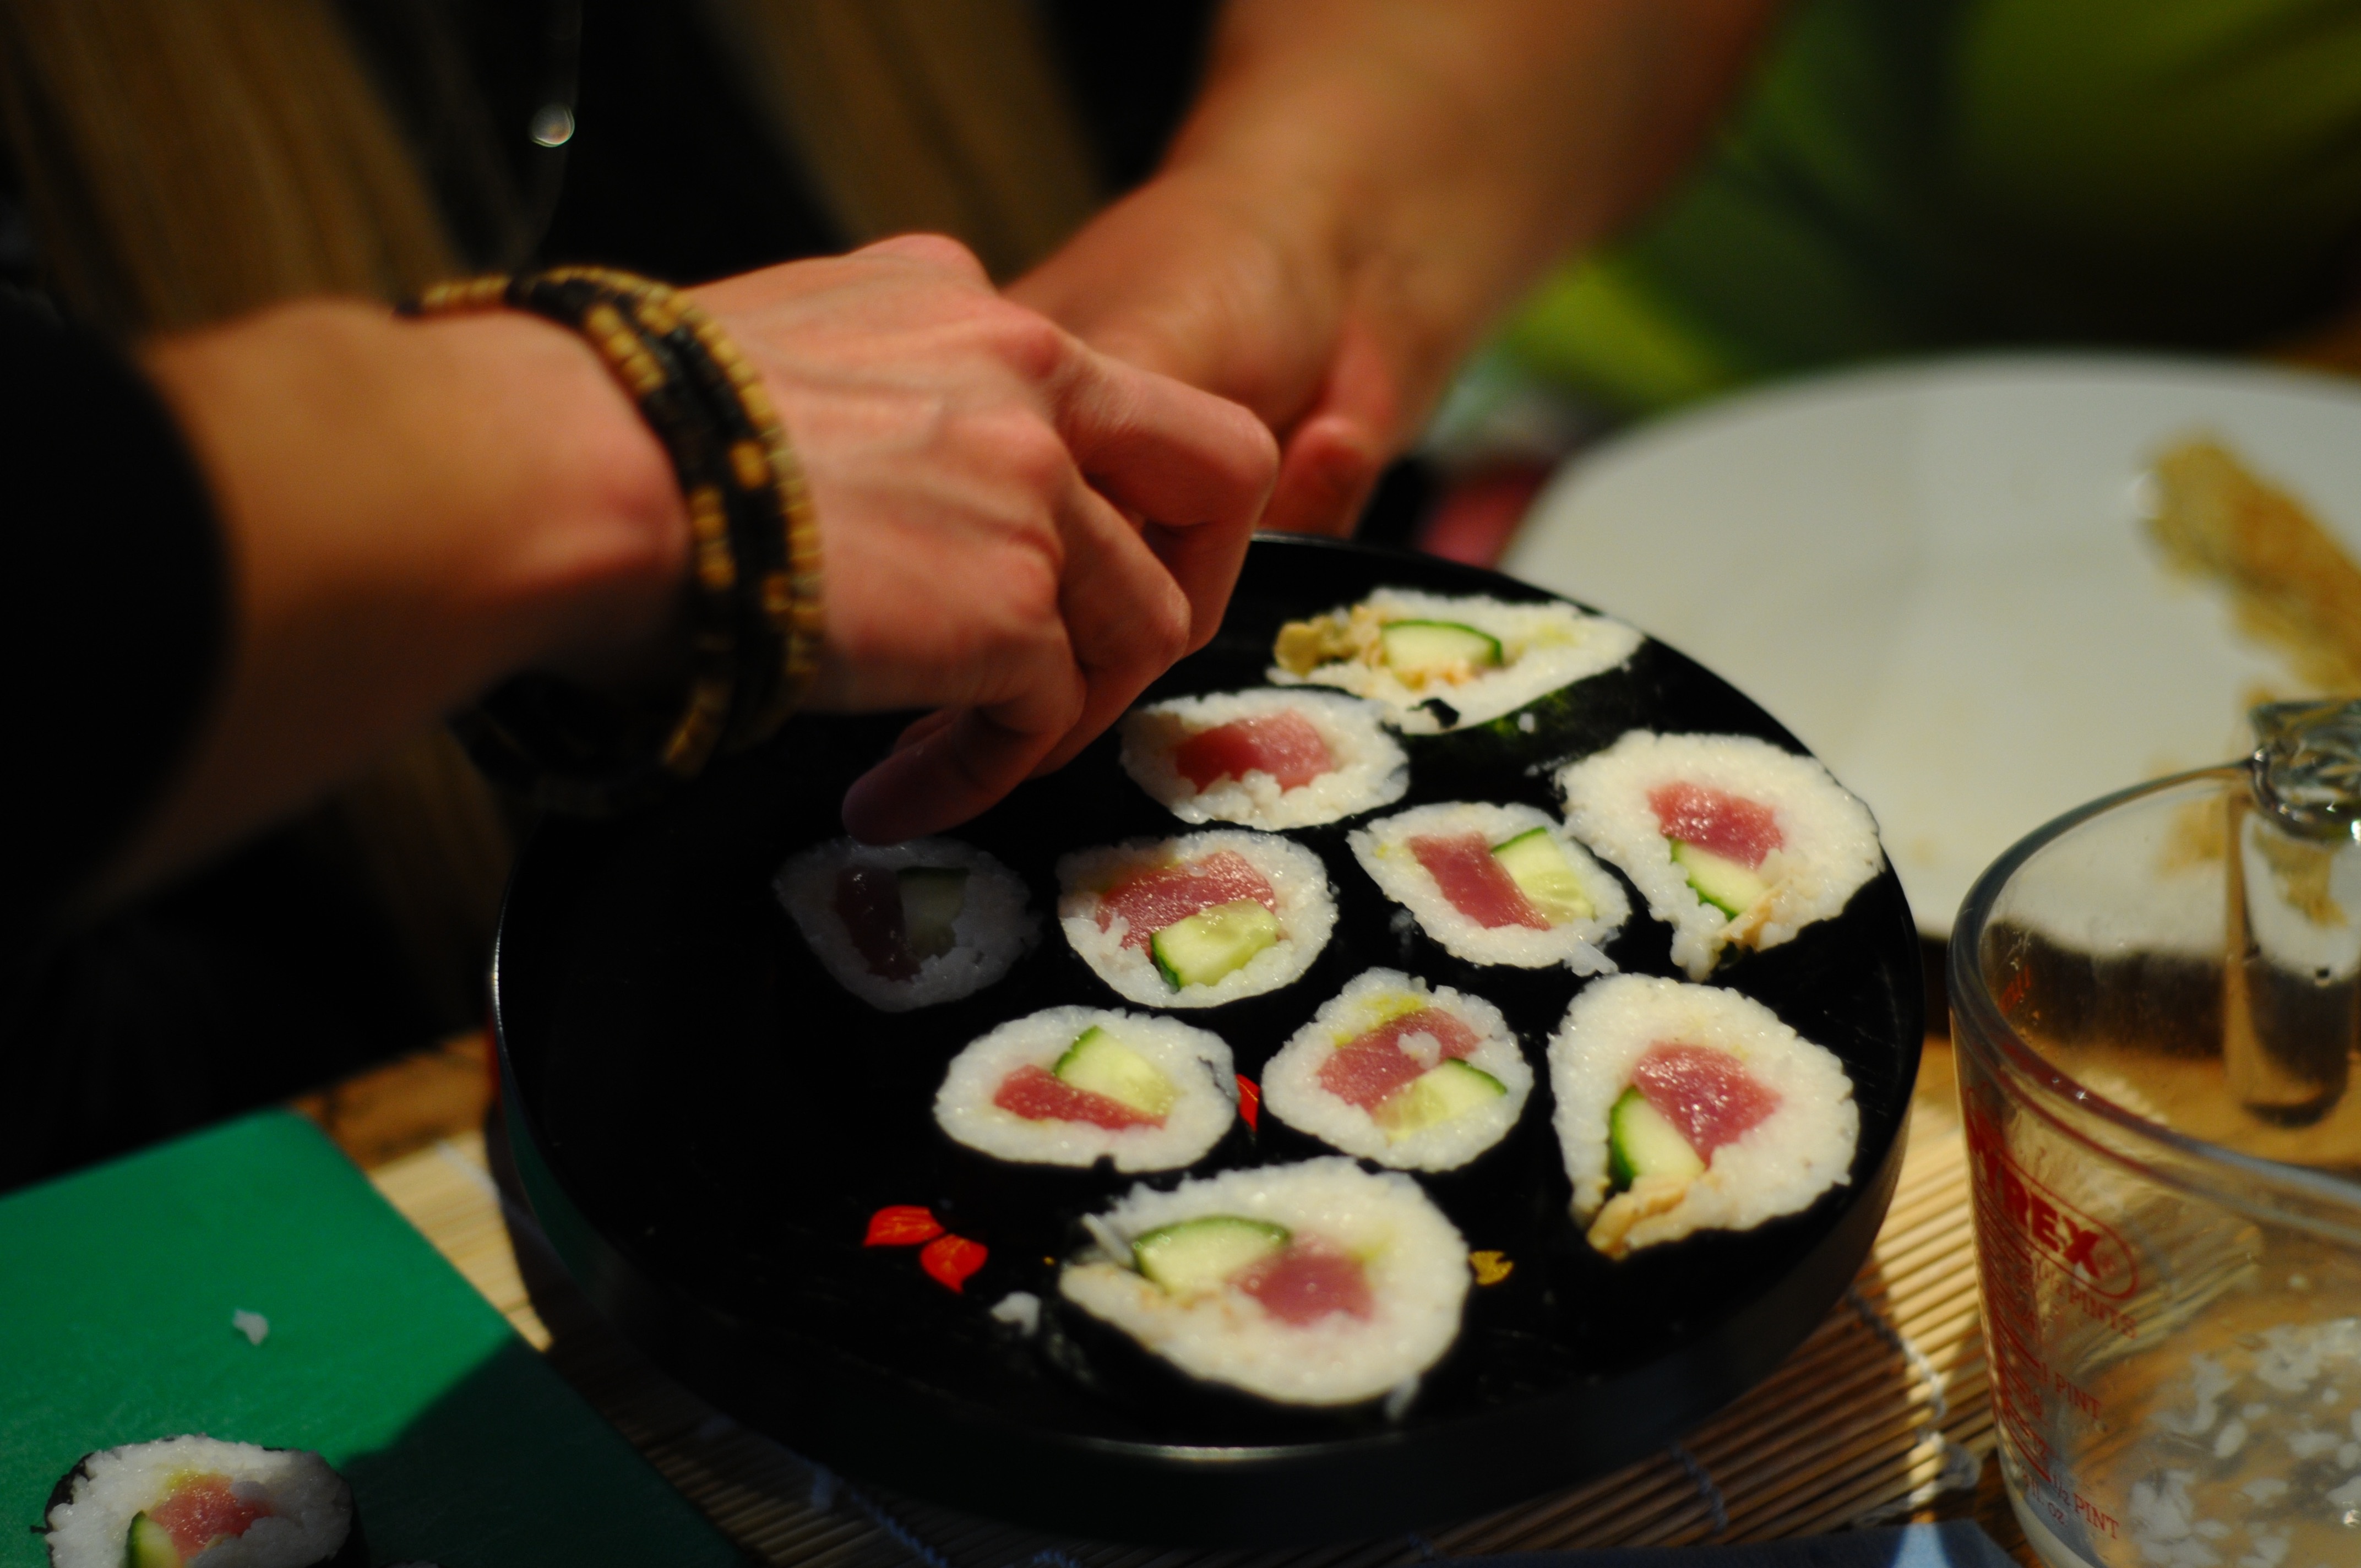
dish, meal, food, cuisine, asian food, sushi, share, sense, dinner table, japanese cuisine, gimbap